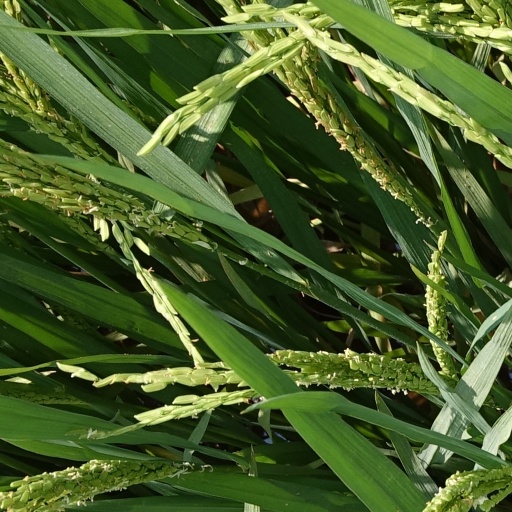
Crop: rice